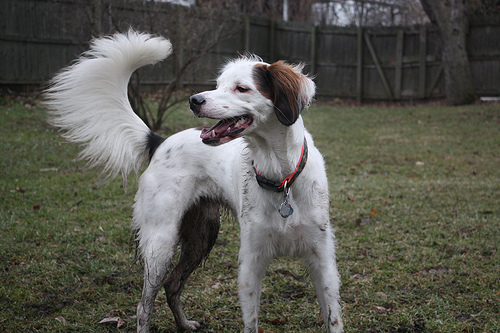
Animal: dog
Breed: english_setter